Daventry transmitting station

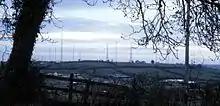
Daventry transmitting station viewed from the south in about 1990

The Daventry transmitting station was a major broadcasting facility located on Borough Hill on the outskirts of Daventry, Northamptonshire. It operated from 1925 until 1992, carrying long-wave, medium-wave, and short-wave broadcasts at different times in its history. In its heyday the site had more than 40 masts and towers on an antenna field extending over hundreds of acres. Since 1992, only DAB services have been broadcast from the site using a single mast. All other antennas have been demolished.